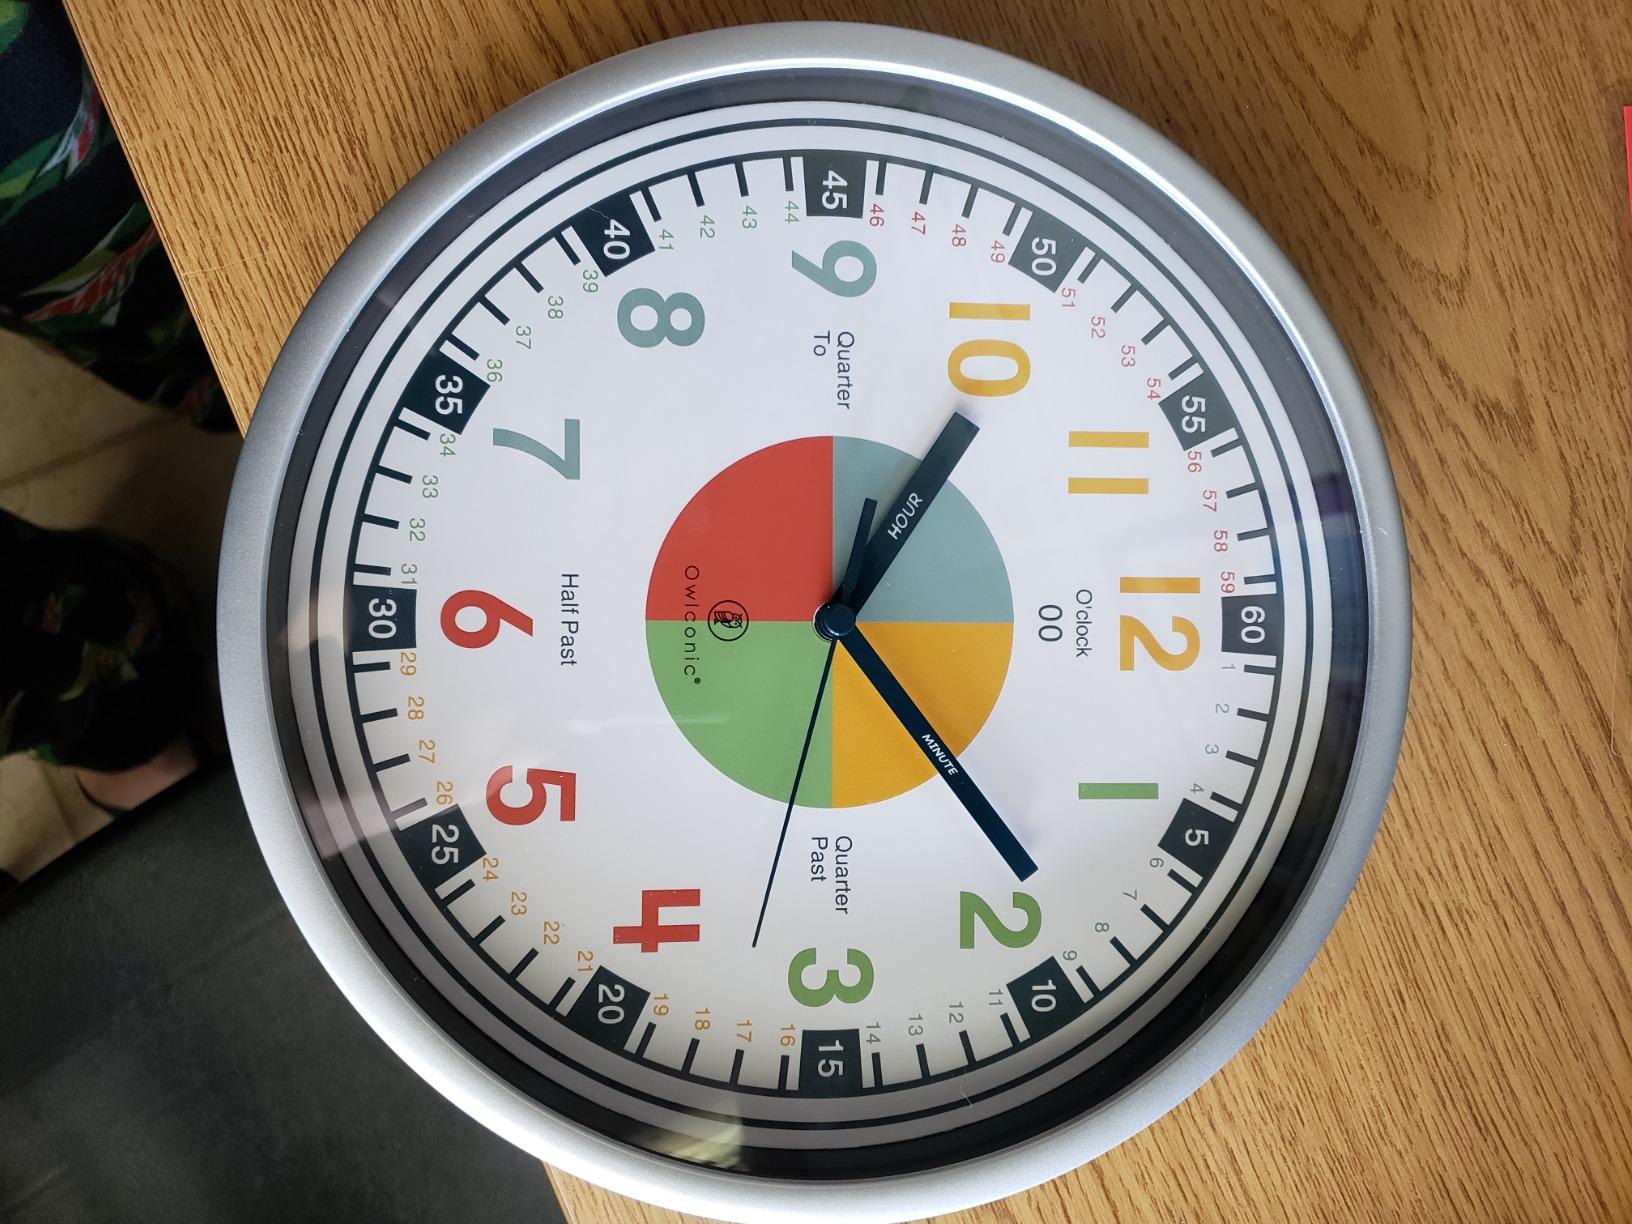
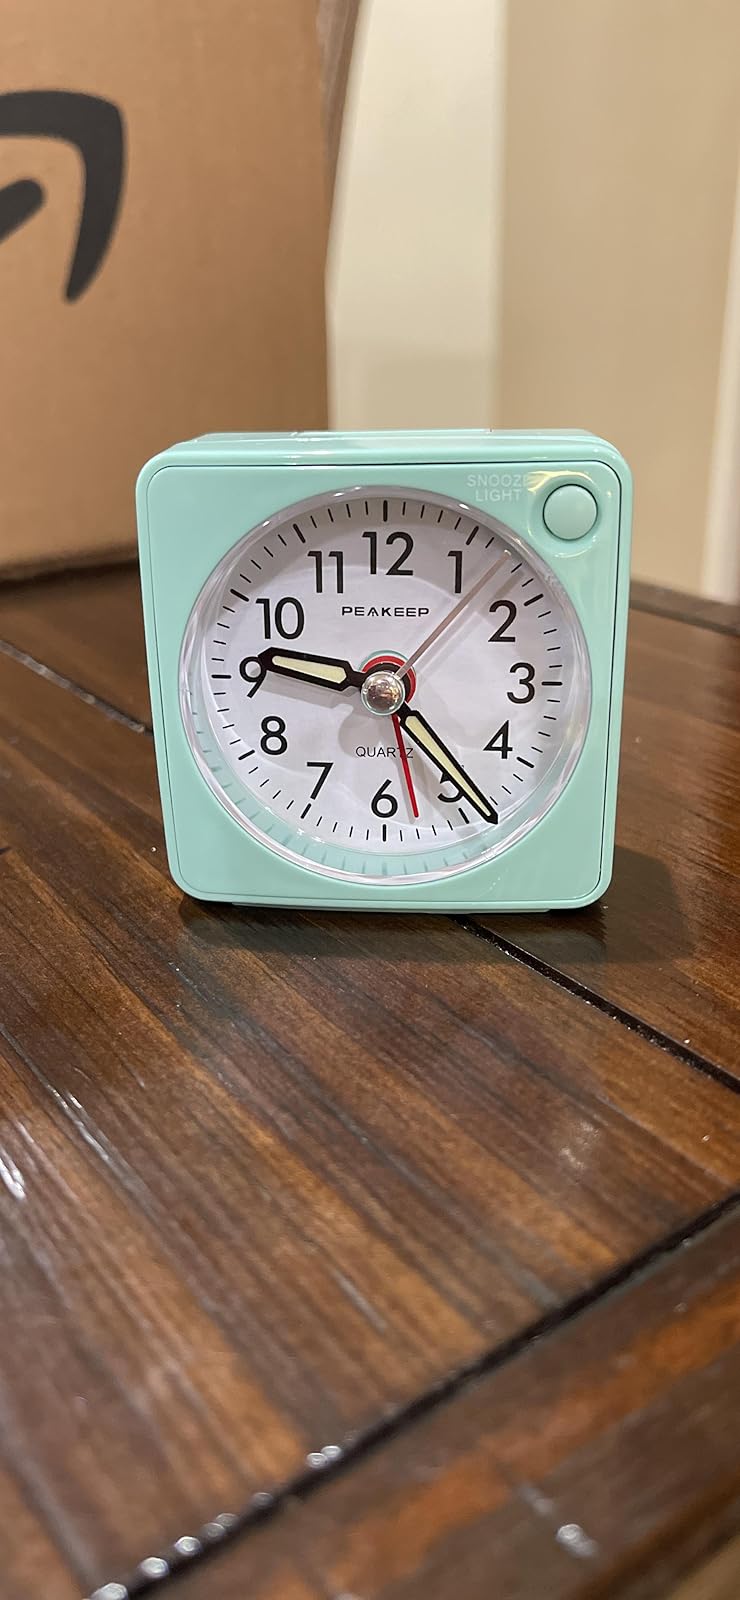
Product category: clock
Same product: no